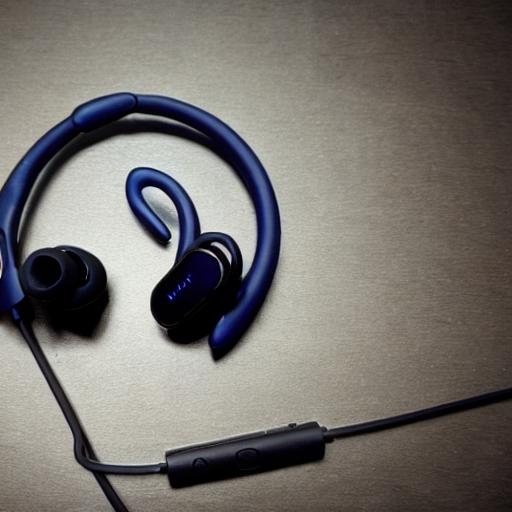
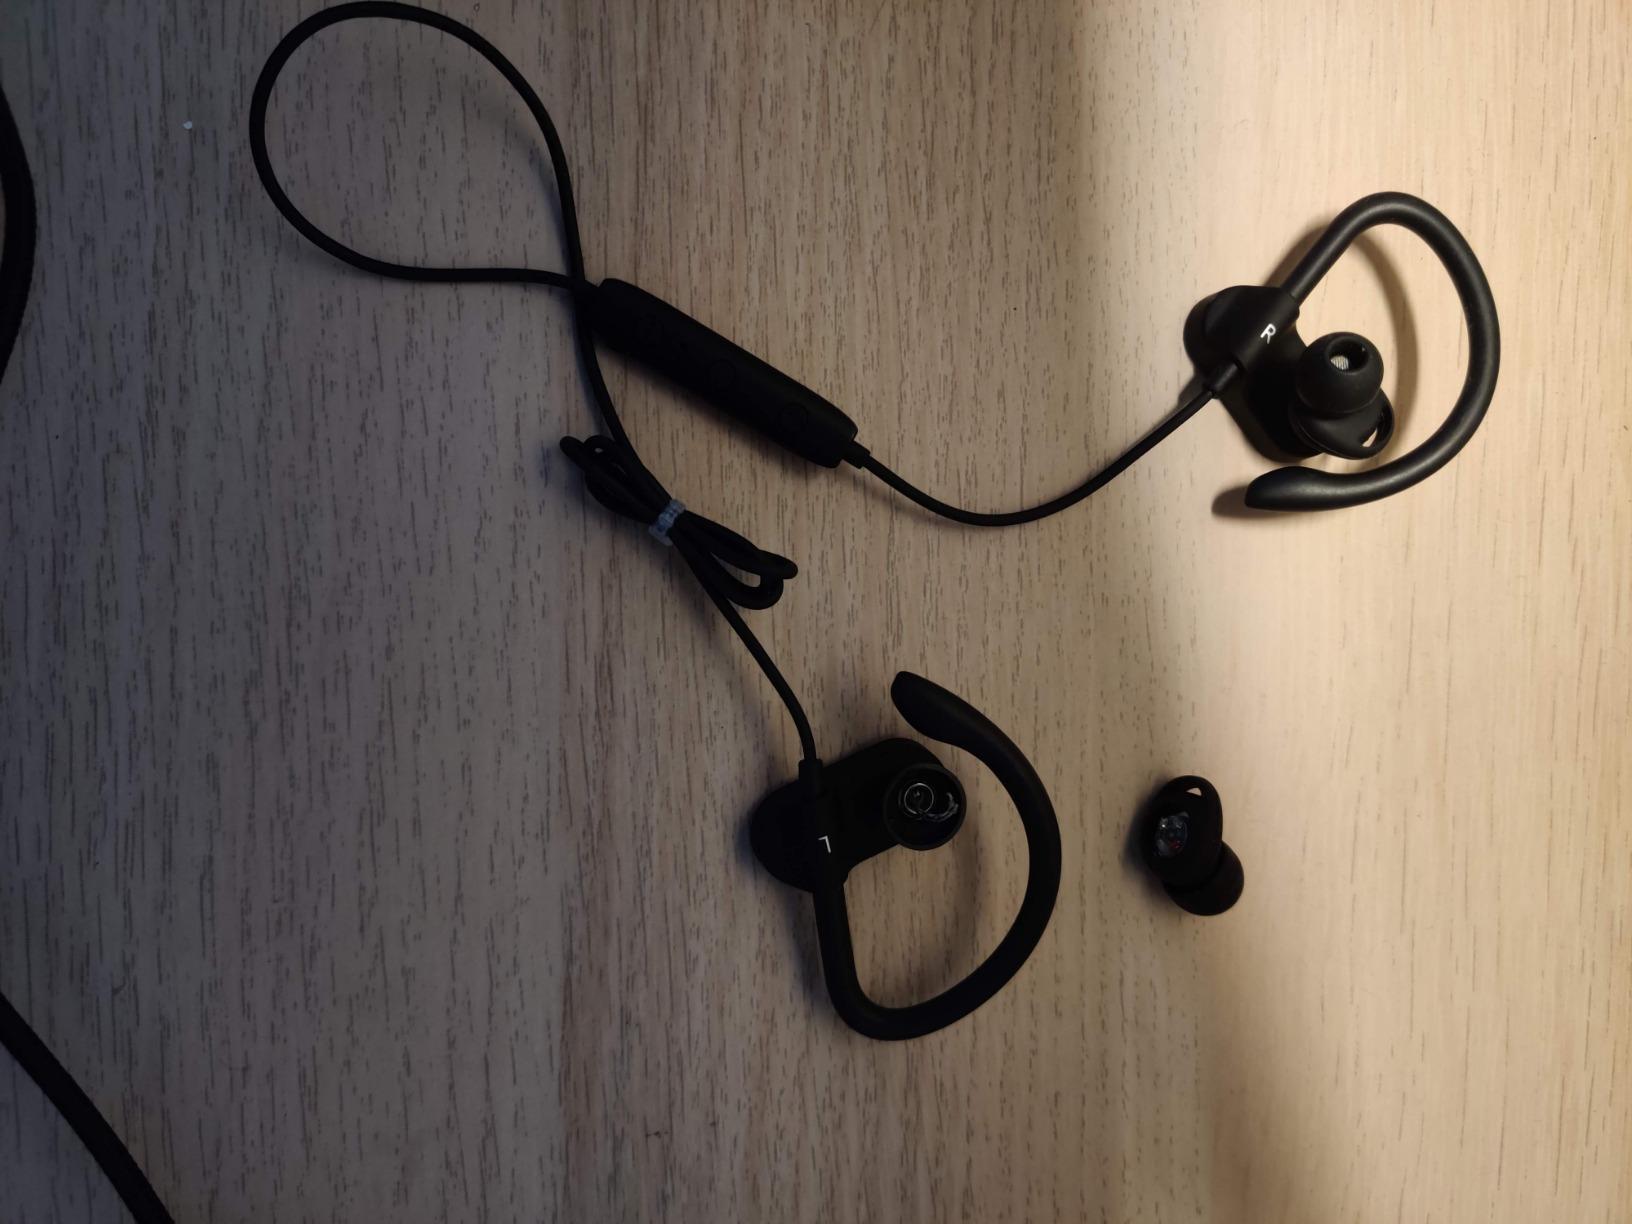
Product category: headphones
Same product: no